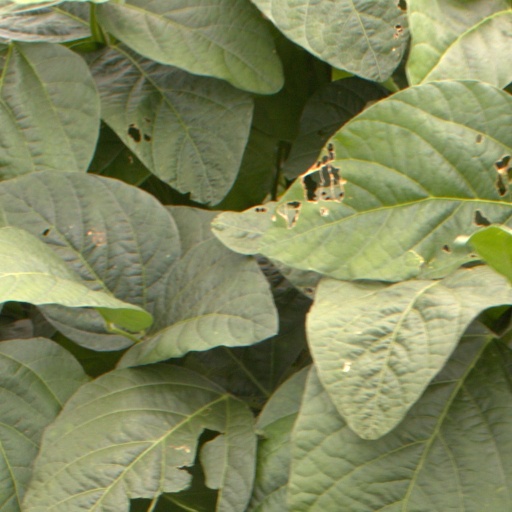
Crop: soybean